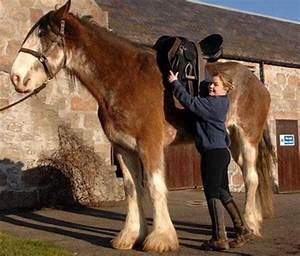
Label: horse